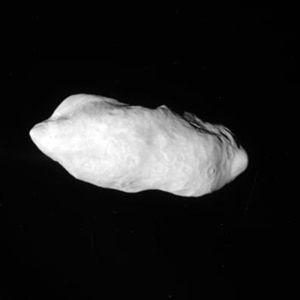
Dans le Système solaire, 184 satellites naturels ont été mises en évidence comme orbitant autour d'une planète ou d'une planète naine. On en dénombre près de 345 autour de planètes mineures et des découvertes sont annoncées régulièrement. Parmi ces satellites, seuls 19 ont une masse suffisante pour avoir acquis une forme sphéroïdale sous l'effet de leur propre gravité.
Prométhée est l'une des lunes de Saturne.
Voici une galerie du Système solaire.